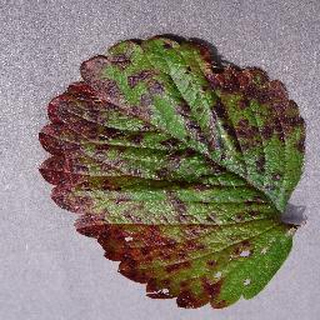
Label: strawberry_leaf_scorch